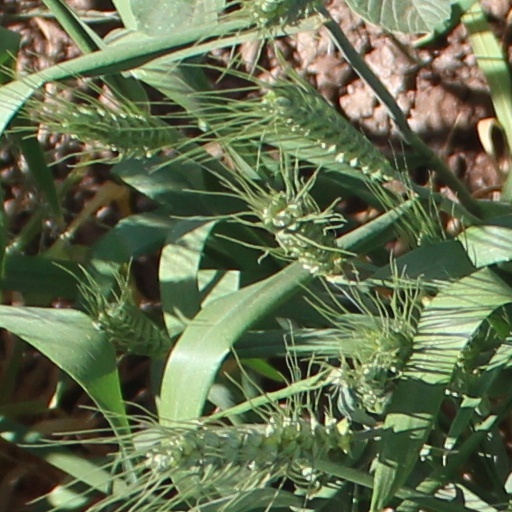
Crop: wheat